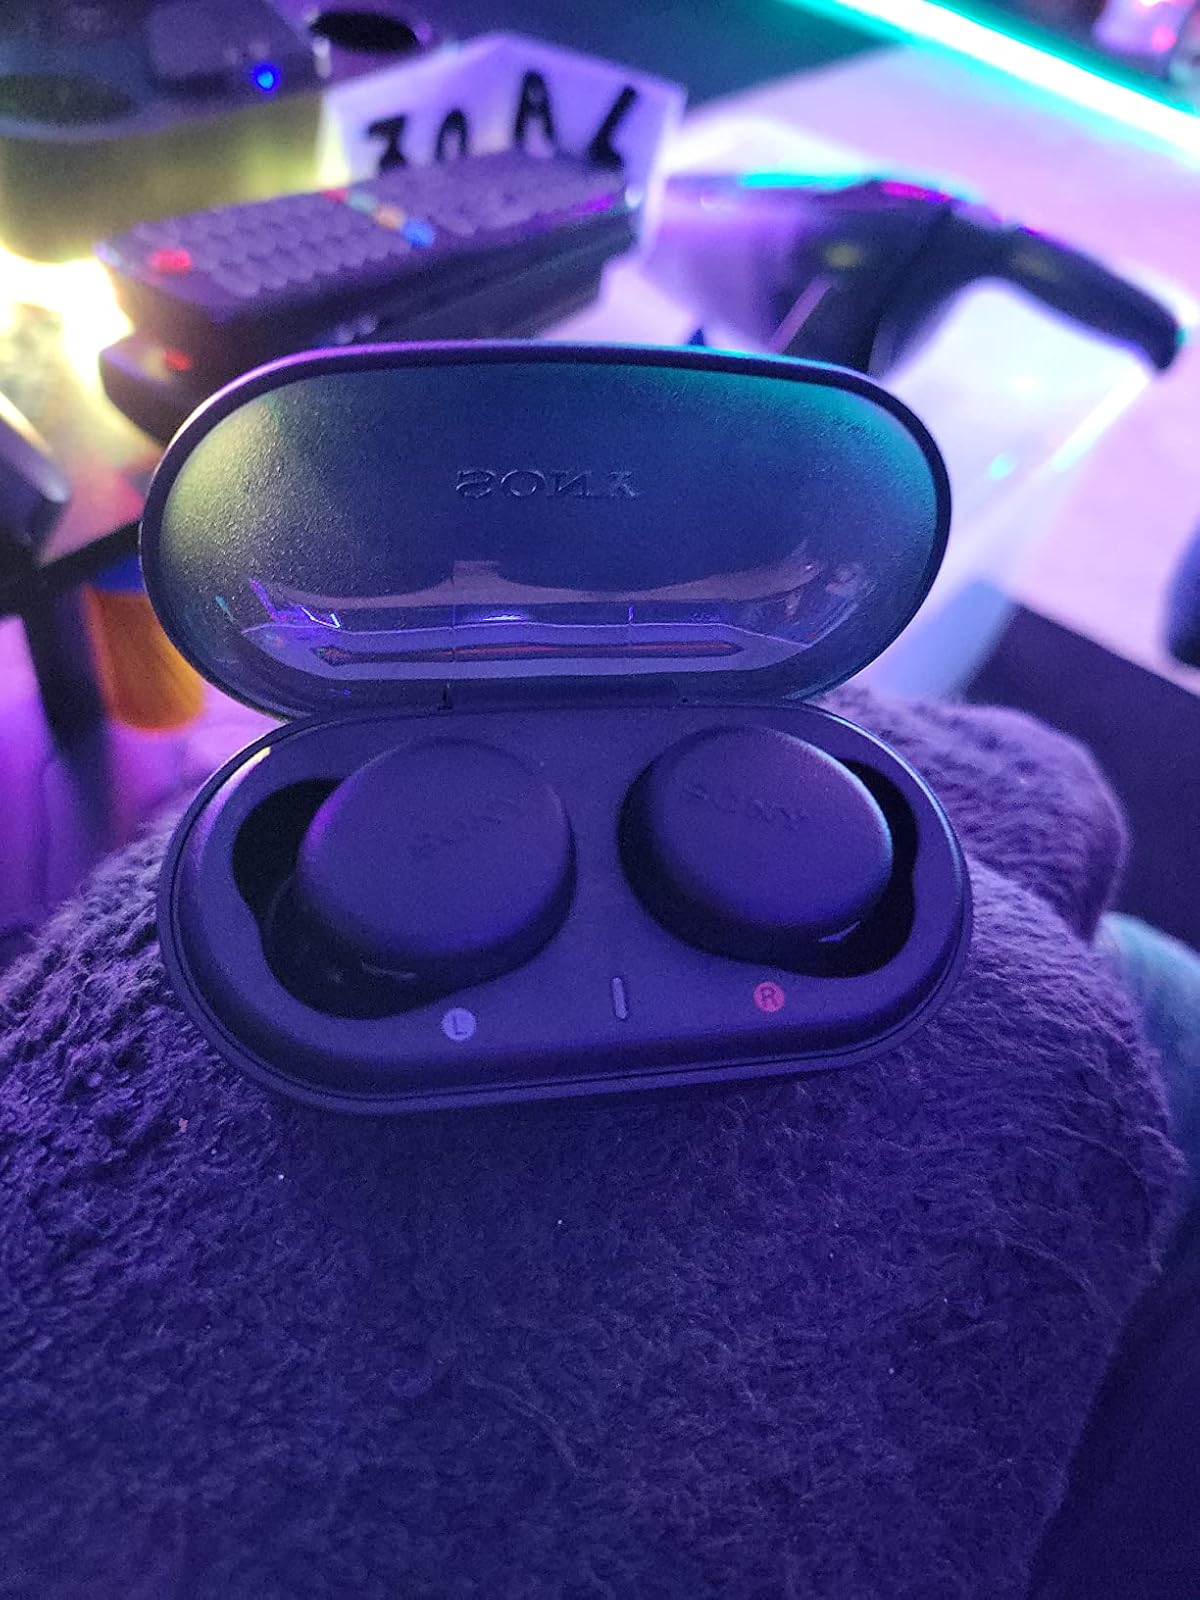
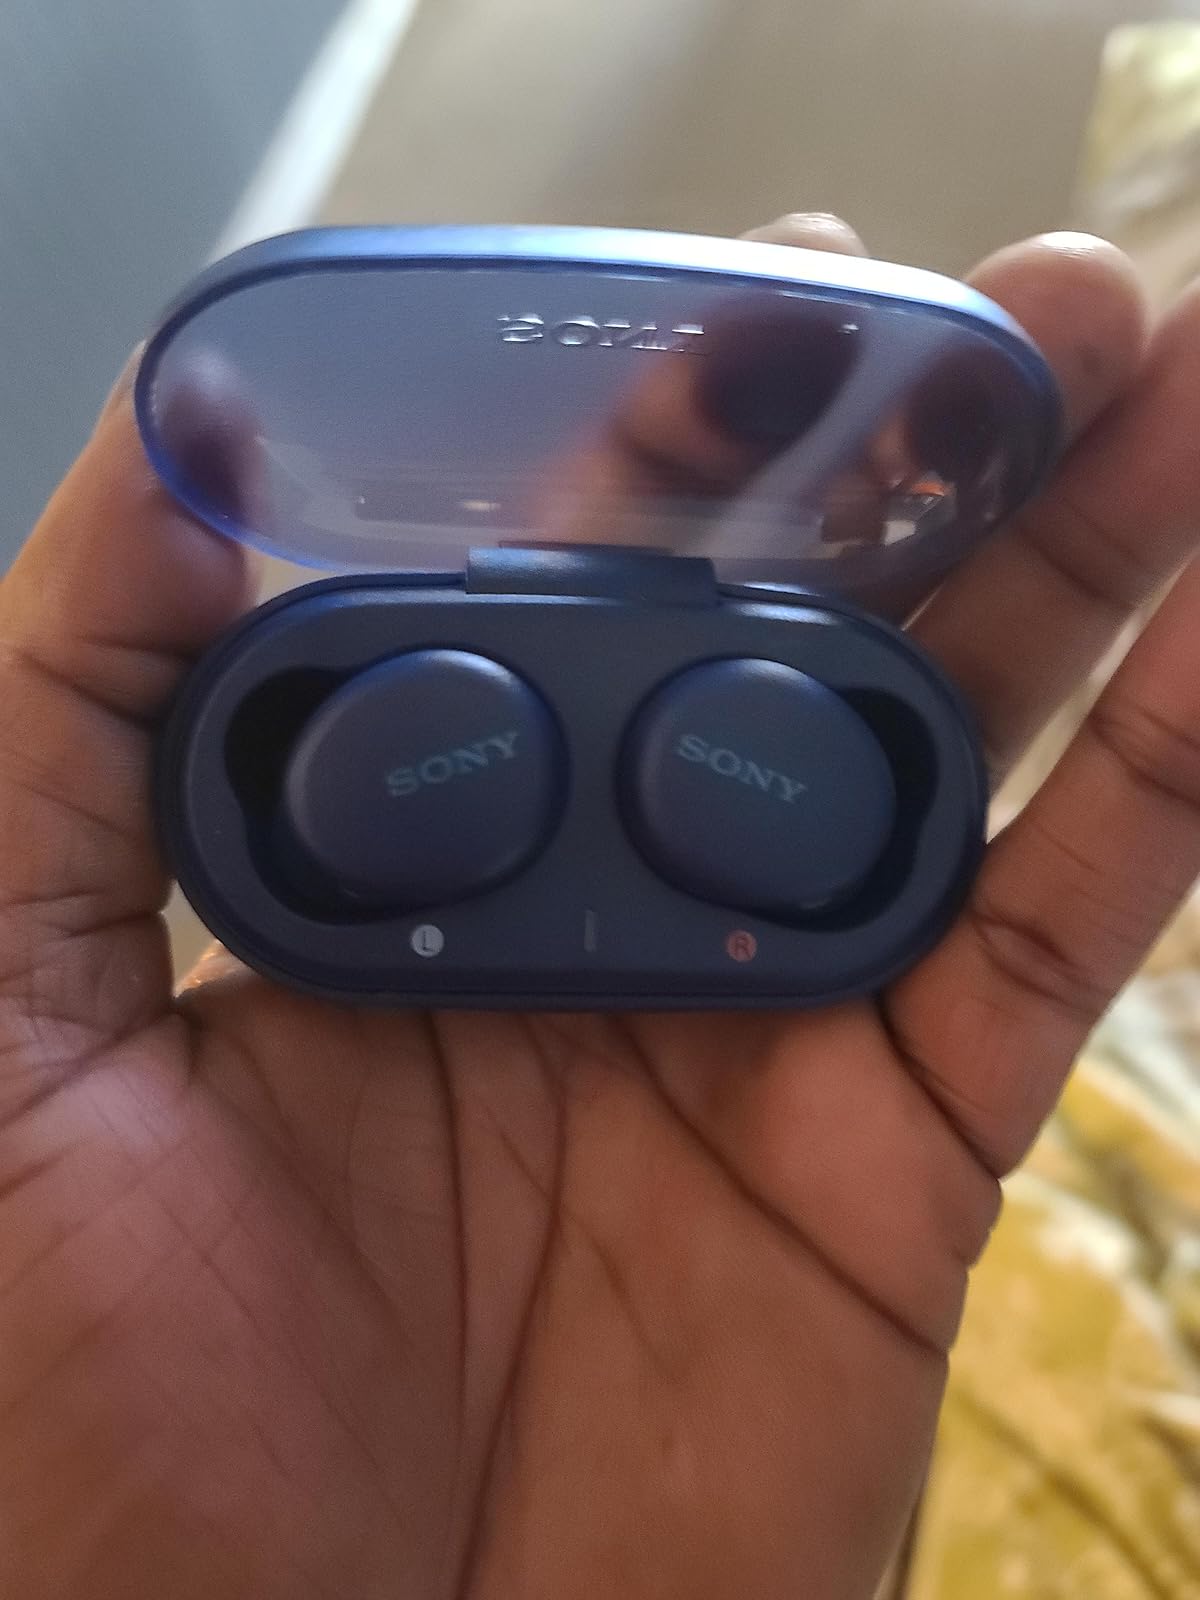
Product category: earbuds
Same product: no